Ketchup

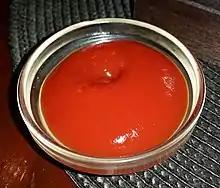

Ketchup or catsup is a table condiment with a sweet and sour flavor. "Ketchup" now typically refers to tomato ketchup, although early recipes for different varieties contained mushrooms, oysters, mussels, egg whites, grapes, or walnuts, among other ingredients.